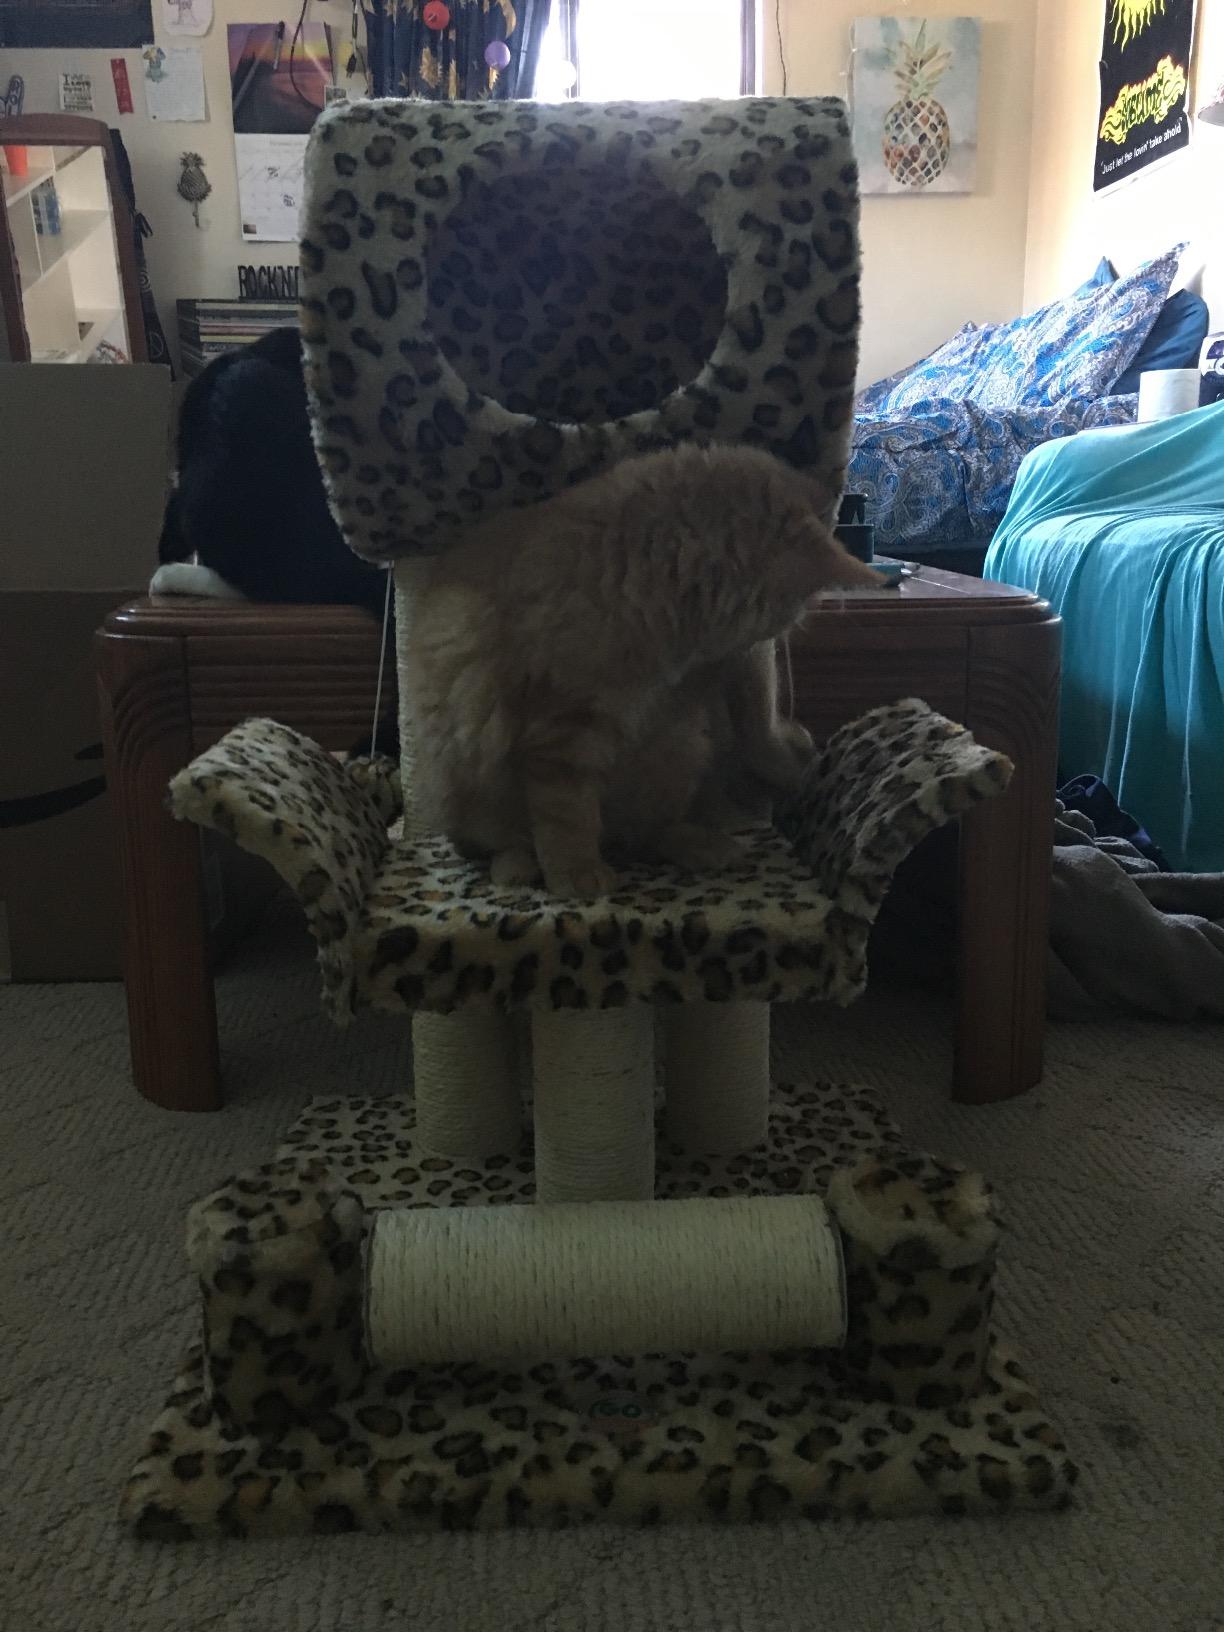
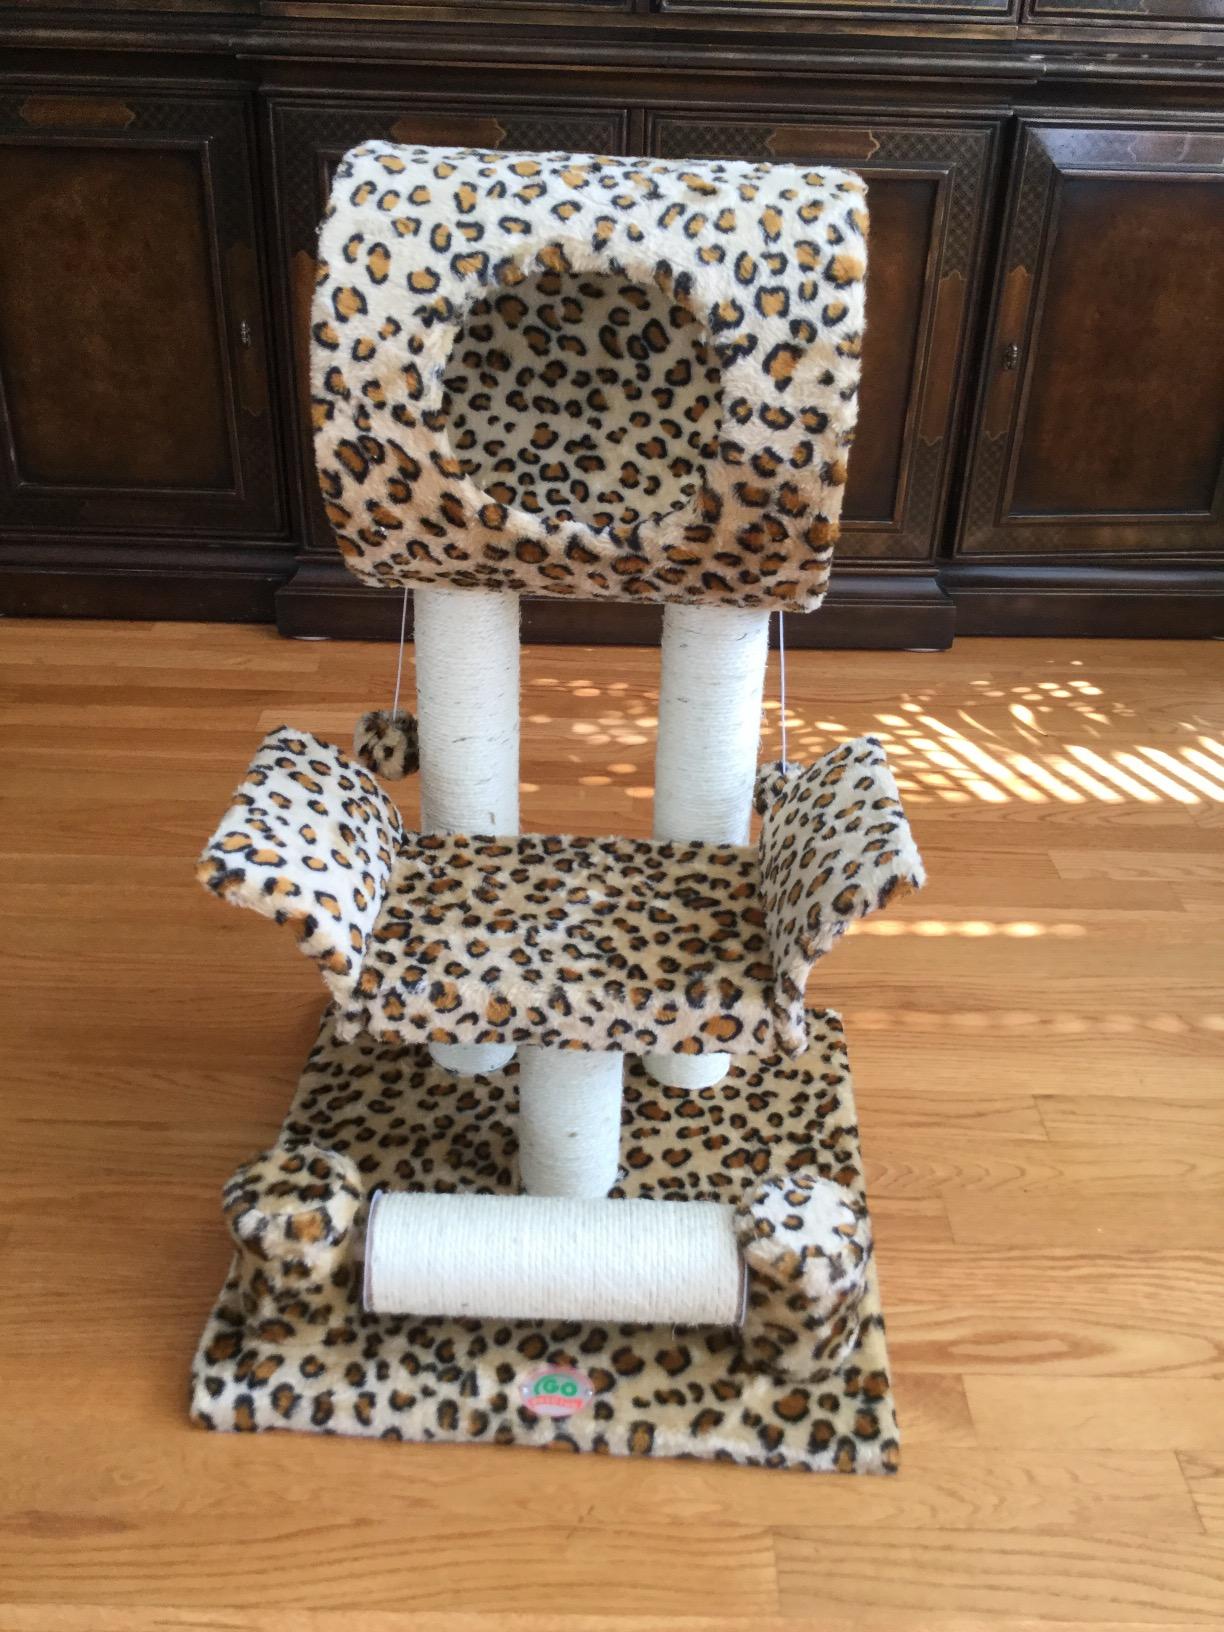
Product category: items_cat tree
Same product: yes